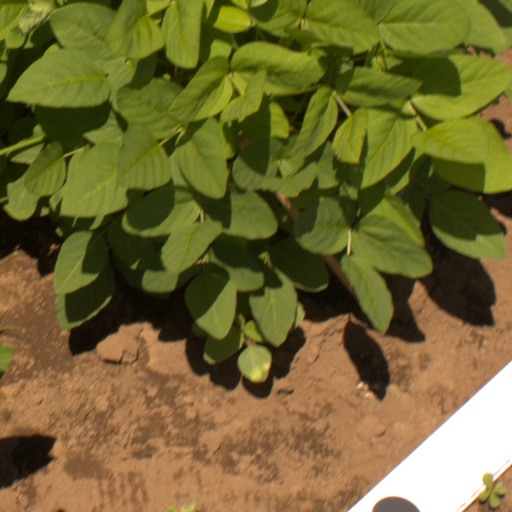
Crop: soybean